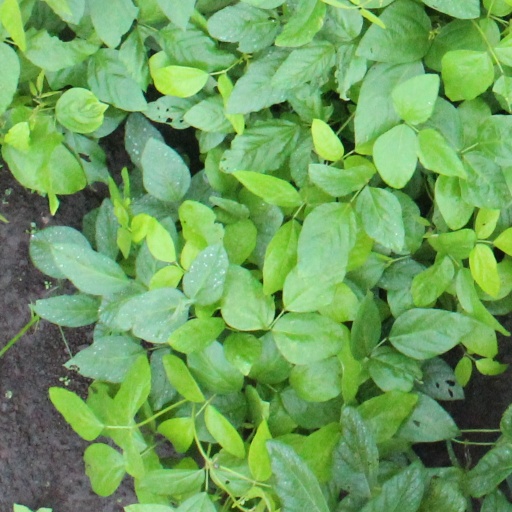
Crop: soybean